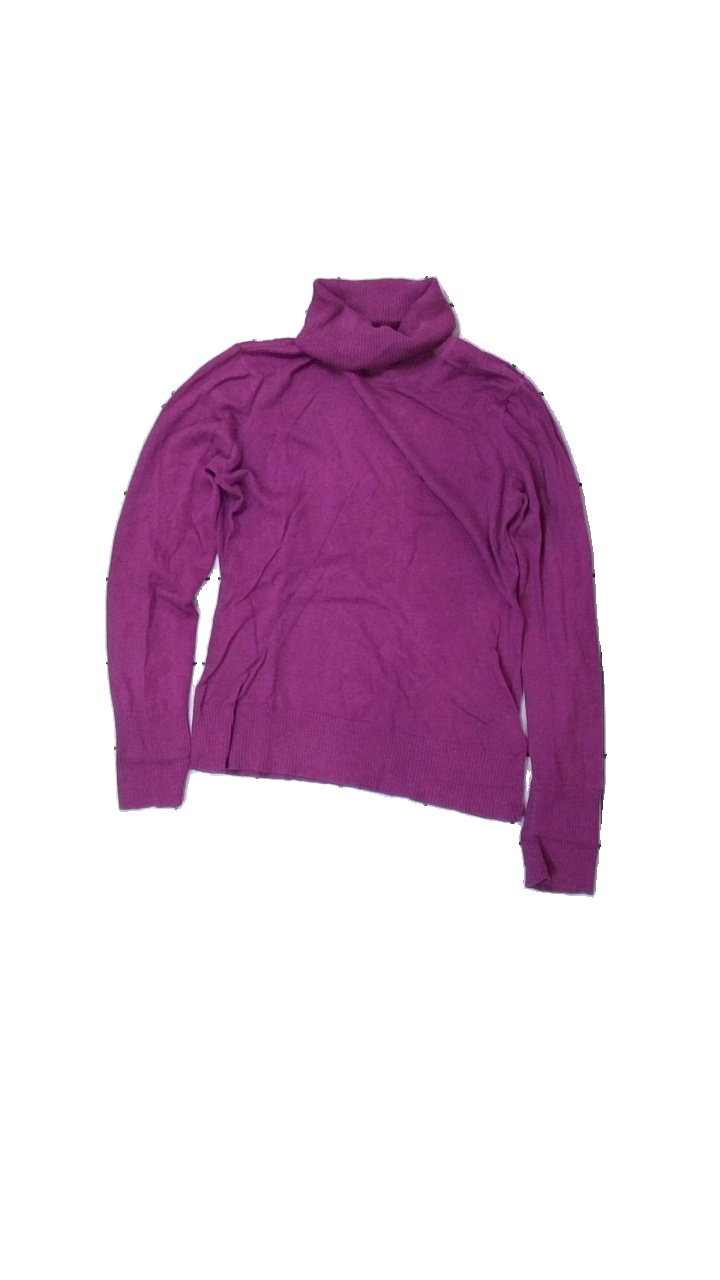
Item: Top (Ladies)
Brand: Mexx
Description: lila långärmad tröja med hög krage, urtvättad
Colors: Purple
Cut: Regular, Turtle neck
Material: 100% cotton
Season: All
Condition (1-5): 2
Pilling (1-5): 2
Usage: Export
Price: <50